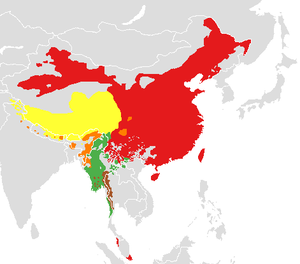
Les hypothèses et les découvertes sur le peuplement de l'Asie du Sud-Est concernent les vagues migratoires préhistoriques puis historiques qui aboutissent à la répartition actuelle des populations du Sud-Est asiatique.